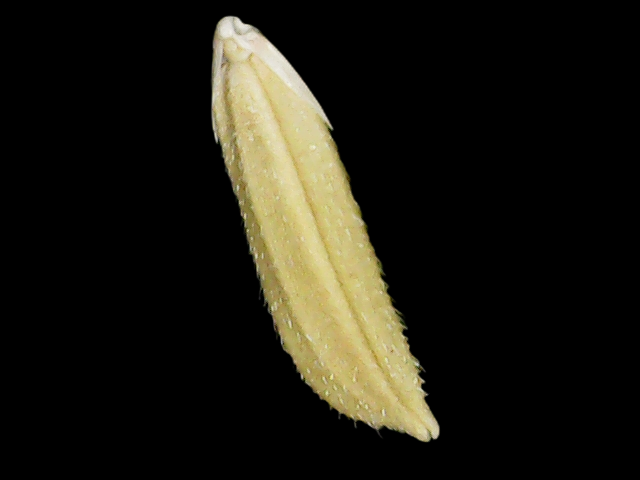
Rice variety: Binadhan20